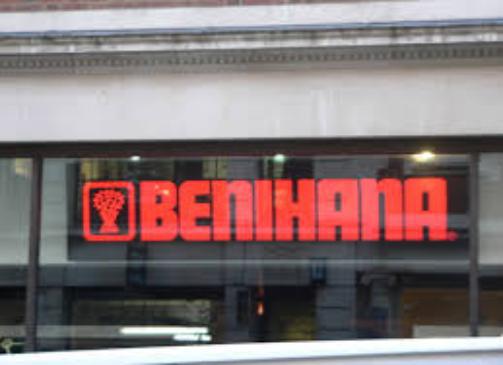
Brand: Benihana
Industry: Food